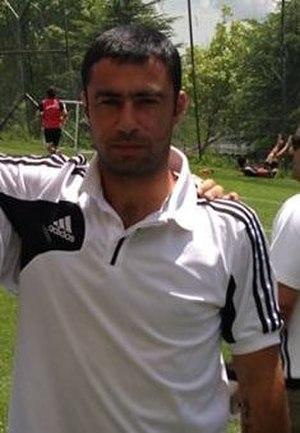
Zaur Tagizade, né le 21 février 1979 à Bakou en Azerbaïdjan, est un footballeur international azerbaïdjanais, devenu entraîneur à l'issue de sa carrière, qui évoluait au poste d'attaquant.